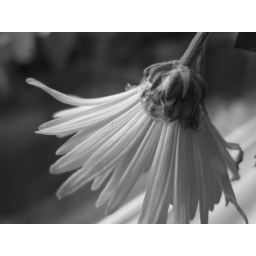
This little flower is in the vase on my kitchen window bottom, think it's seen better days